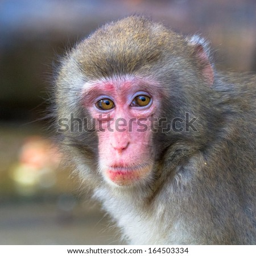
macaque adorable young looking into the camera